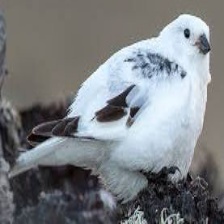
Species: MCKAYS BUNTING
Scientific name: PLECTROPHENAX HYPERBOREUS
ImageNet parent category: indigo_bunting